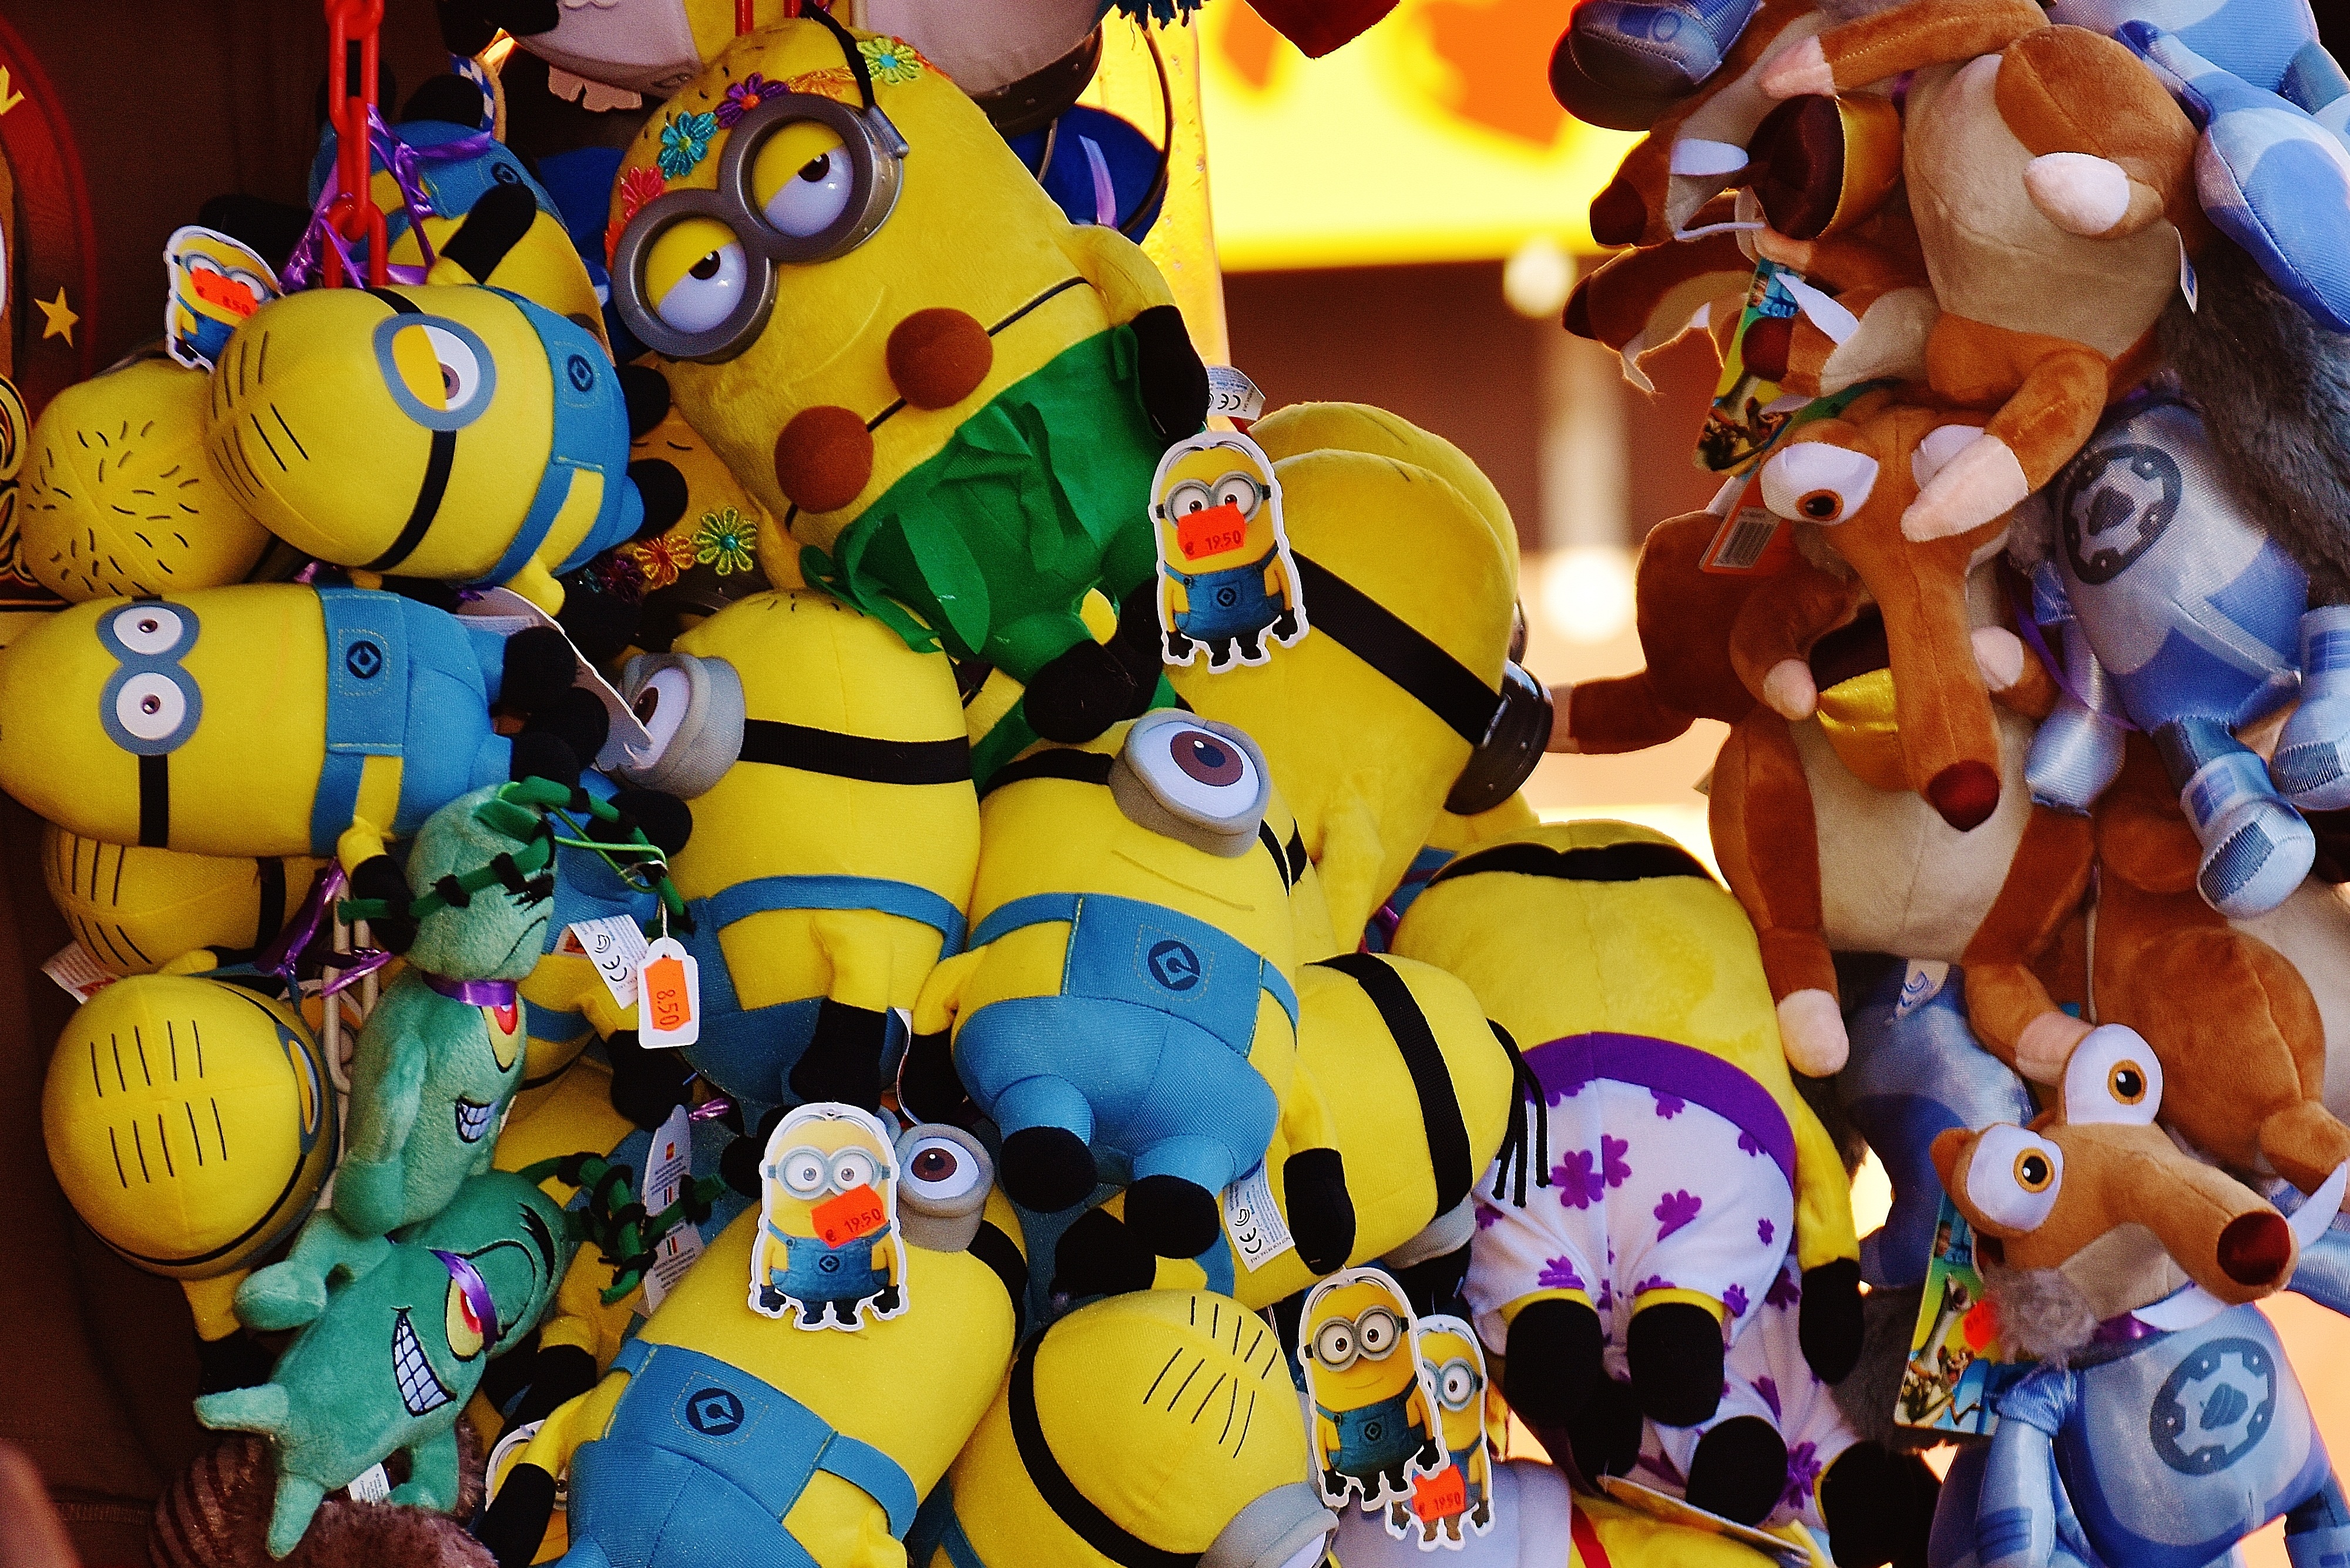
play, cute, color, colorful, toy, fig, teddy bear, children, stand, fun, toys, funny, plush, stuffed animal, minions, cuddly, fair, oktoberfest, children toys, folk festival, sales stand, hustle and bustle, year market, plush toys, stuffed toy